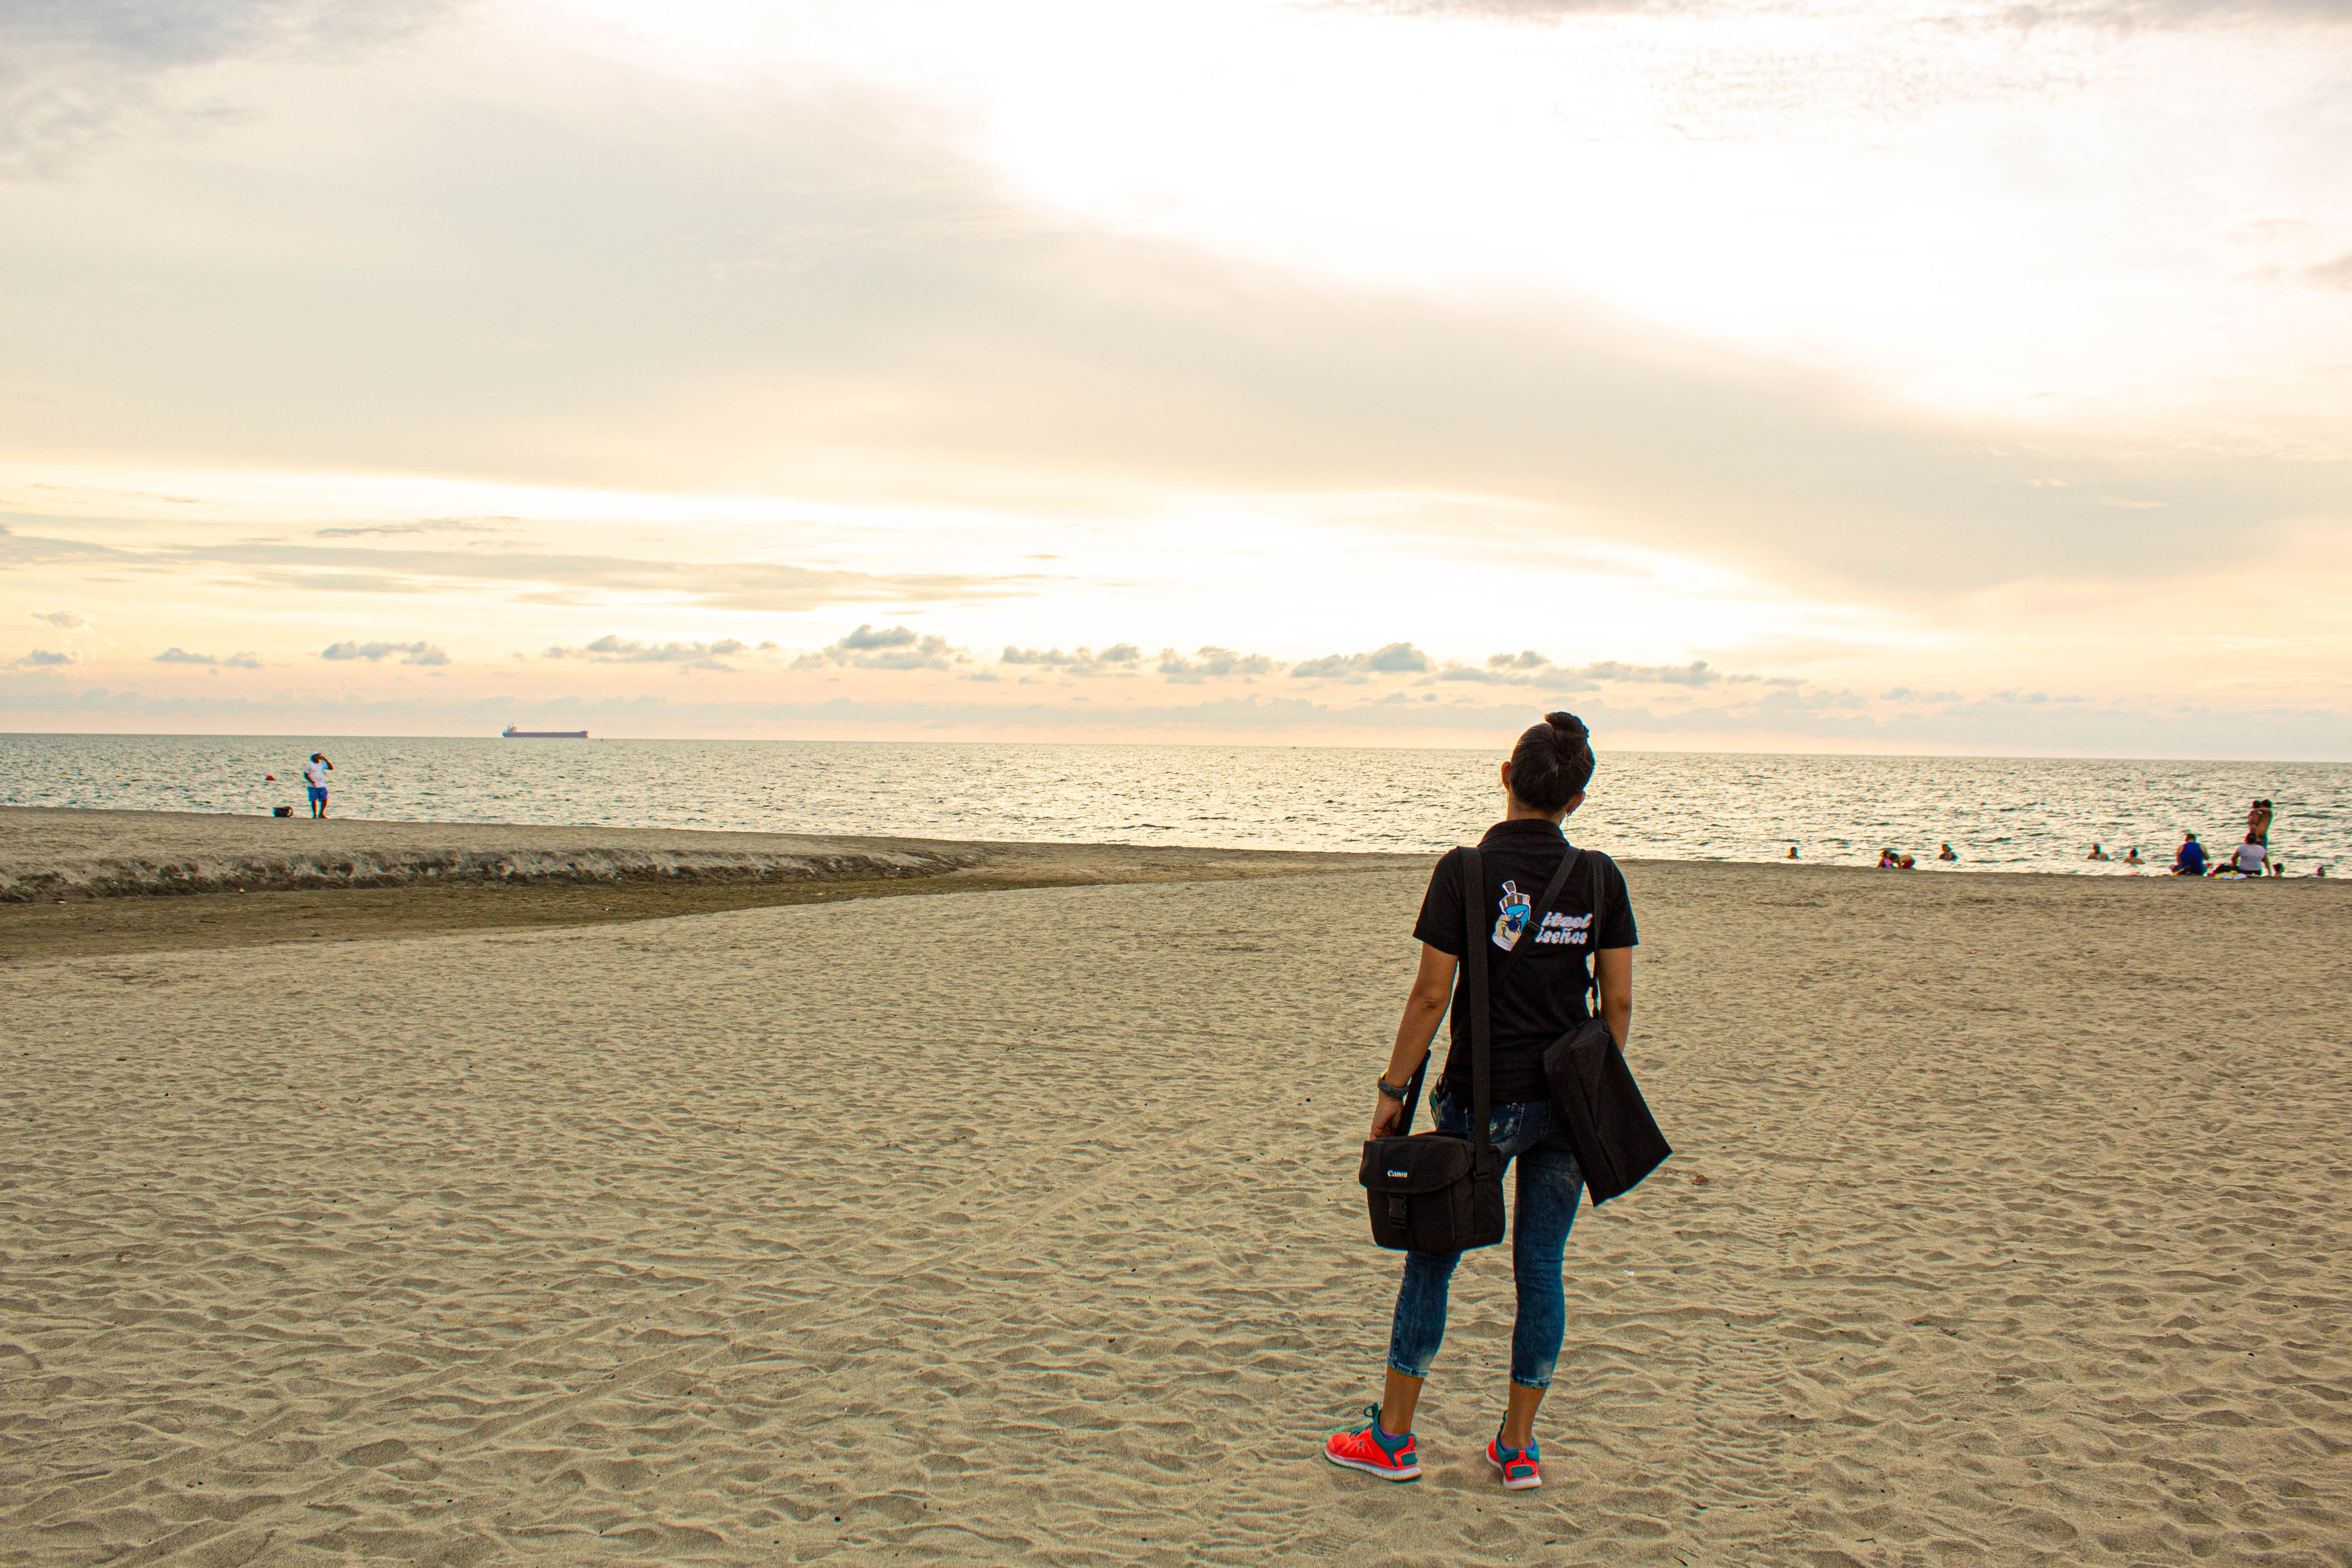
woman, sunshine, beach, sky, sea, sand, water, ocean, coast, shore, vacation, horizon, cloud, human, fun, summer, tourism, wave, photography, coastal and oceanic landforms, landscape, shadow, evening, bay, leisure, city, wind wave